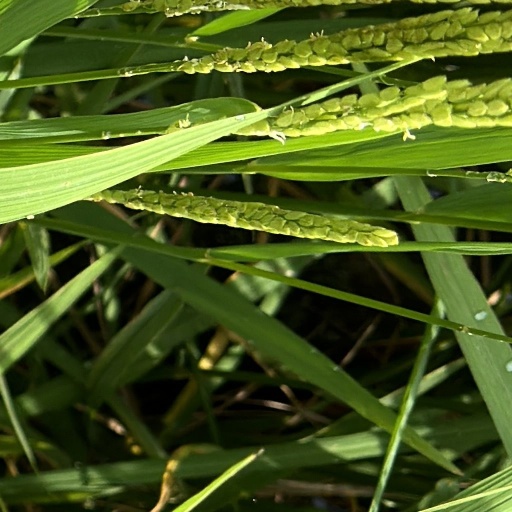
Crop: rice